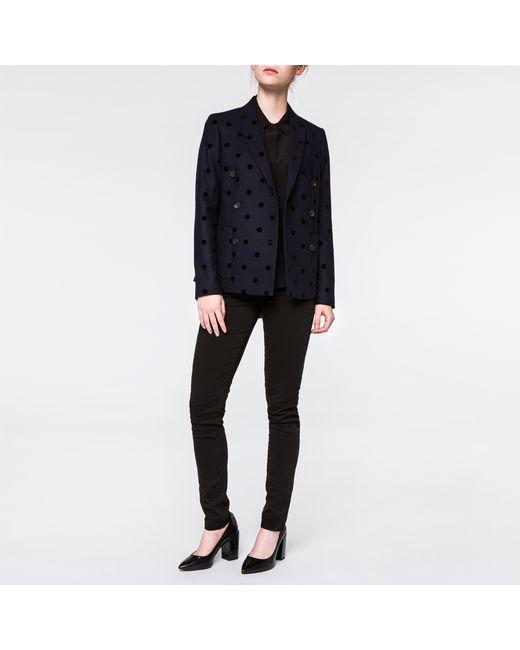
Schwarz mit schwarzen Tupfen Damen formeller Blazer